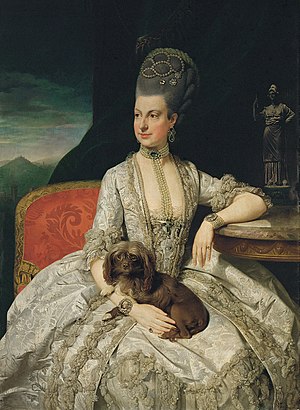
Løwchen / Historie
Løwchen eller Löwchen